BOAC Flight 777

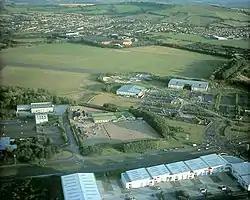
An aerial view of Hengrove Park (2005). Part of the old Whitchurch runway is still visible.

The UK–Lisbon service operated up to four times per week. From 20 September 1940, passengers were flown from Whitchurch (although Heston continued as the London terminus for KLM from 26 June till 20 September 1940), and for Lisbon, the pre-war grass airfield at Sintra was used until October 1942, when the new runway was ready at Portela Airport, on the northern edge of Lisbon. By June 1943, over 500 KLM/BOAC flights had carried 4,000 passengers.